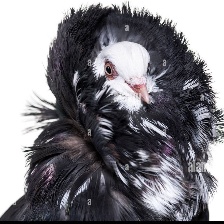
Species: JACOBIN PIGEON
Scientific name: COLUMBA LIVIA